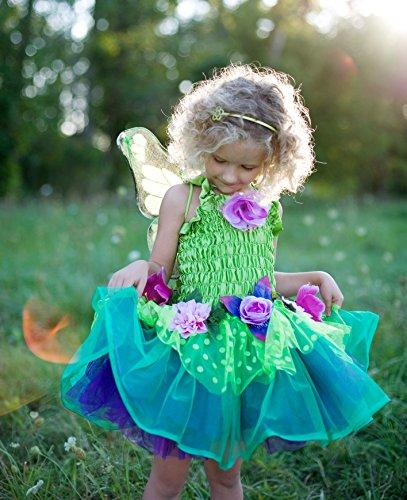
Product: Great Pretenders Fairy Blooms Deluxe Dress with Wings, Green, Medium
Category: Clothing, Shoes & Jewelry | Costumes & Accessories | Kids & Baby | Girls | Costumes
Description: Running in the fields with fairy friends is where you will find your little one in this outfit.
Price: $34.99
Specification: ProductDimensions:21x21x10inches|ItemWeight:14.4ounces|ShippingWeight:14.4ounces(Viewshippingratesandpolicies)|DomesticShipping:ItemcanbeshippedwithinU.S.|InternationalShipping:ThisitemcanbeshippedtoselectcountriesoutsideoftheU.S.LearnMore|ASIN:B00CVB22UM|Itemmodelnumber:36605|Manufacturerrecommendedage:36months-8years